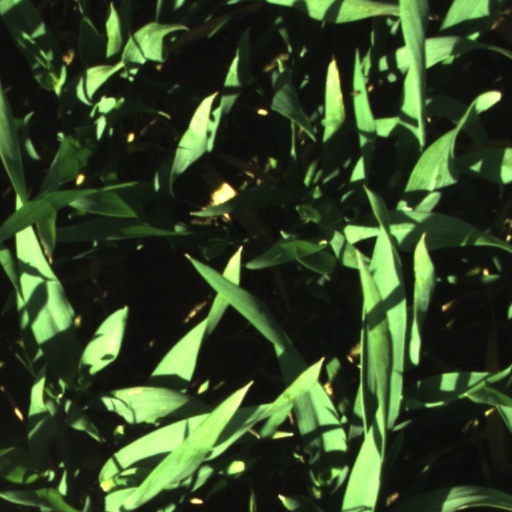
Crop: wheat